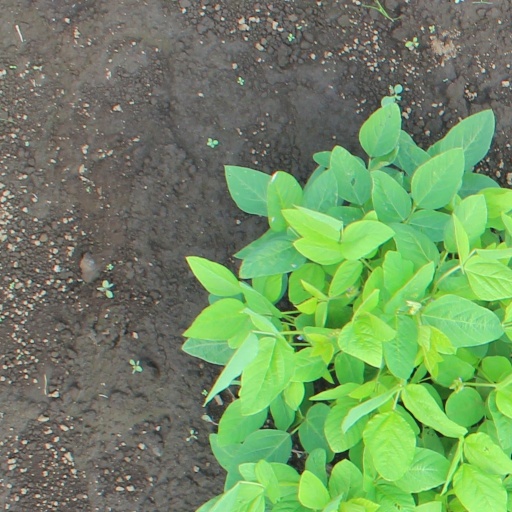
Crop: soybean